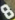
Number: 8